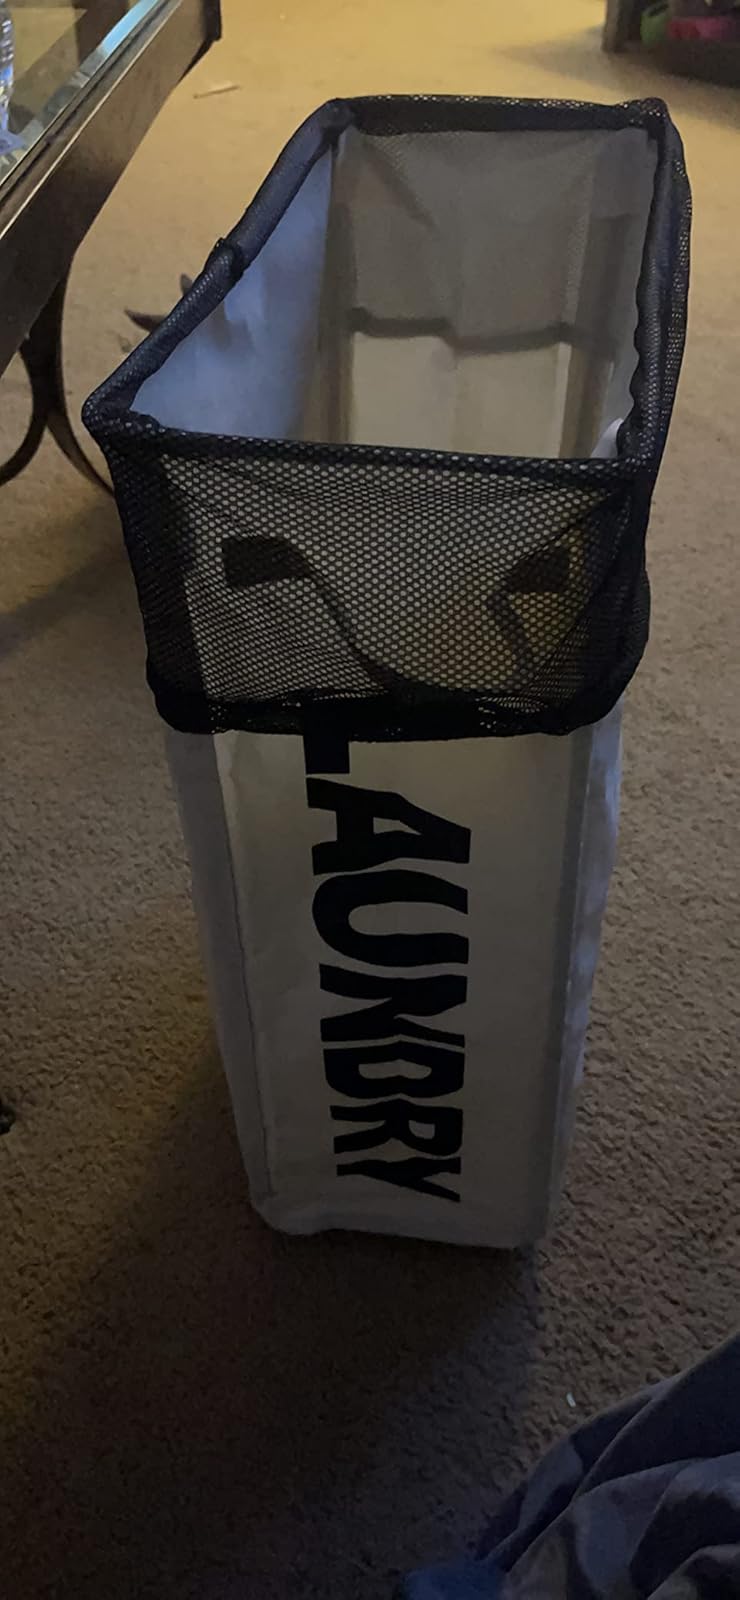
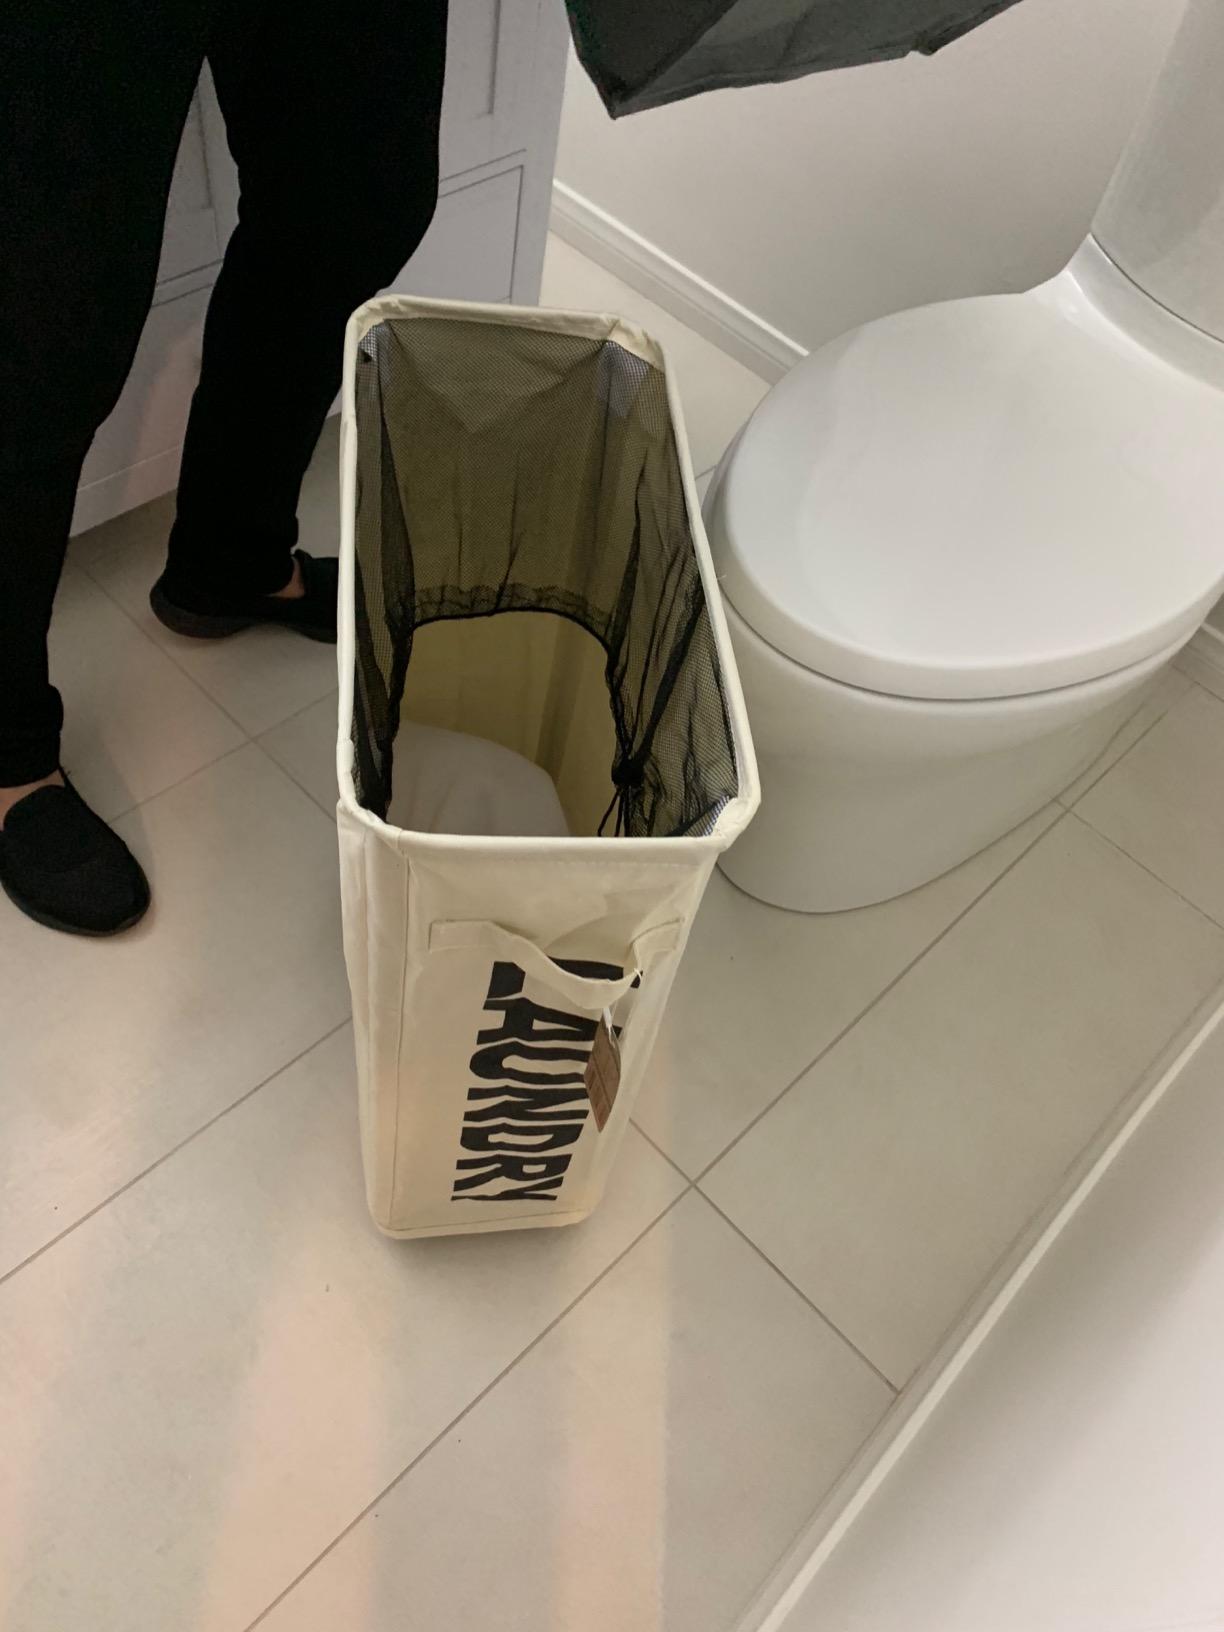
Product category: items_hamper
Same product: yes